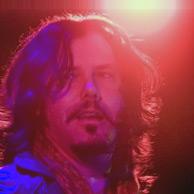
Age: 38